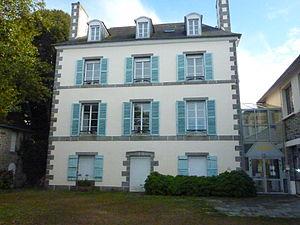
La villa Ker Ruellan, centre de vacances et centre social communal
Étables-sur-Mer [etabl syʁ mɛʁ] est une ancienne commune française située dans la baie de Saint-Brieuc dans le département des Côtes-d'Armor en région Bretagne devenue le 1ᵉʳ mars 2016 une commune déléguée au sein de la commune nouvelle de Binic-Étables-sur-Mer. Étables-sur-Mer appartient au pays historique du Goëlo.